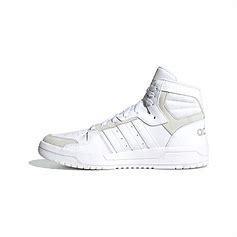
Brand: adidas
Model: neo Adidas NEO Entrap